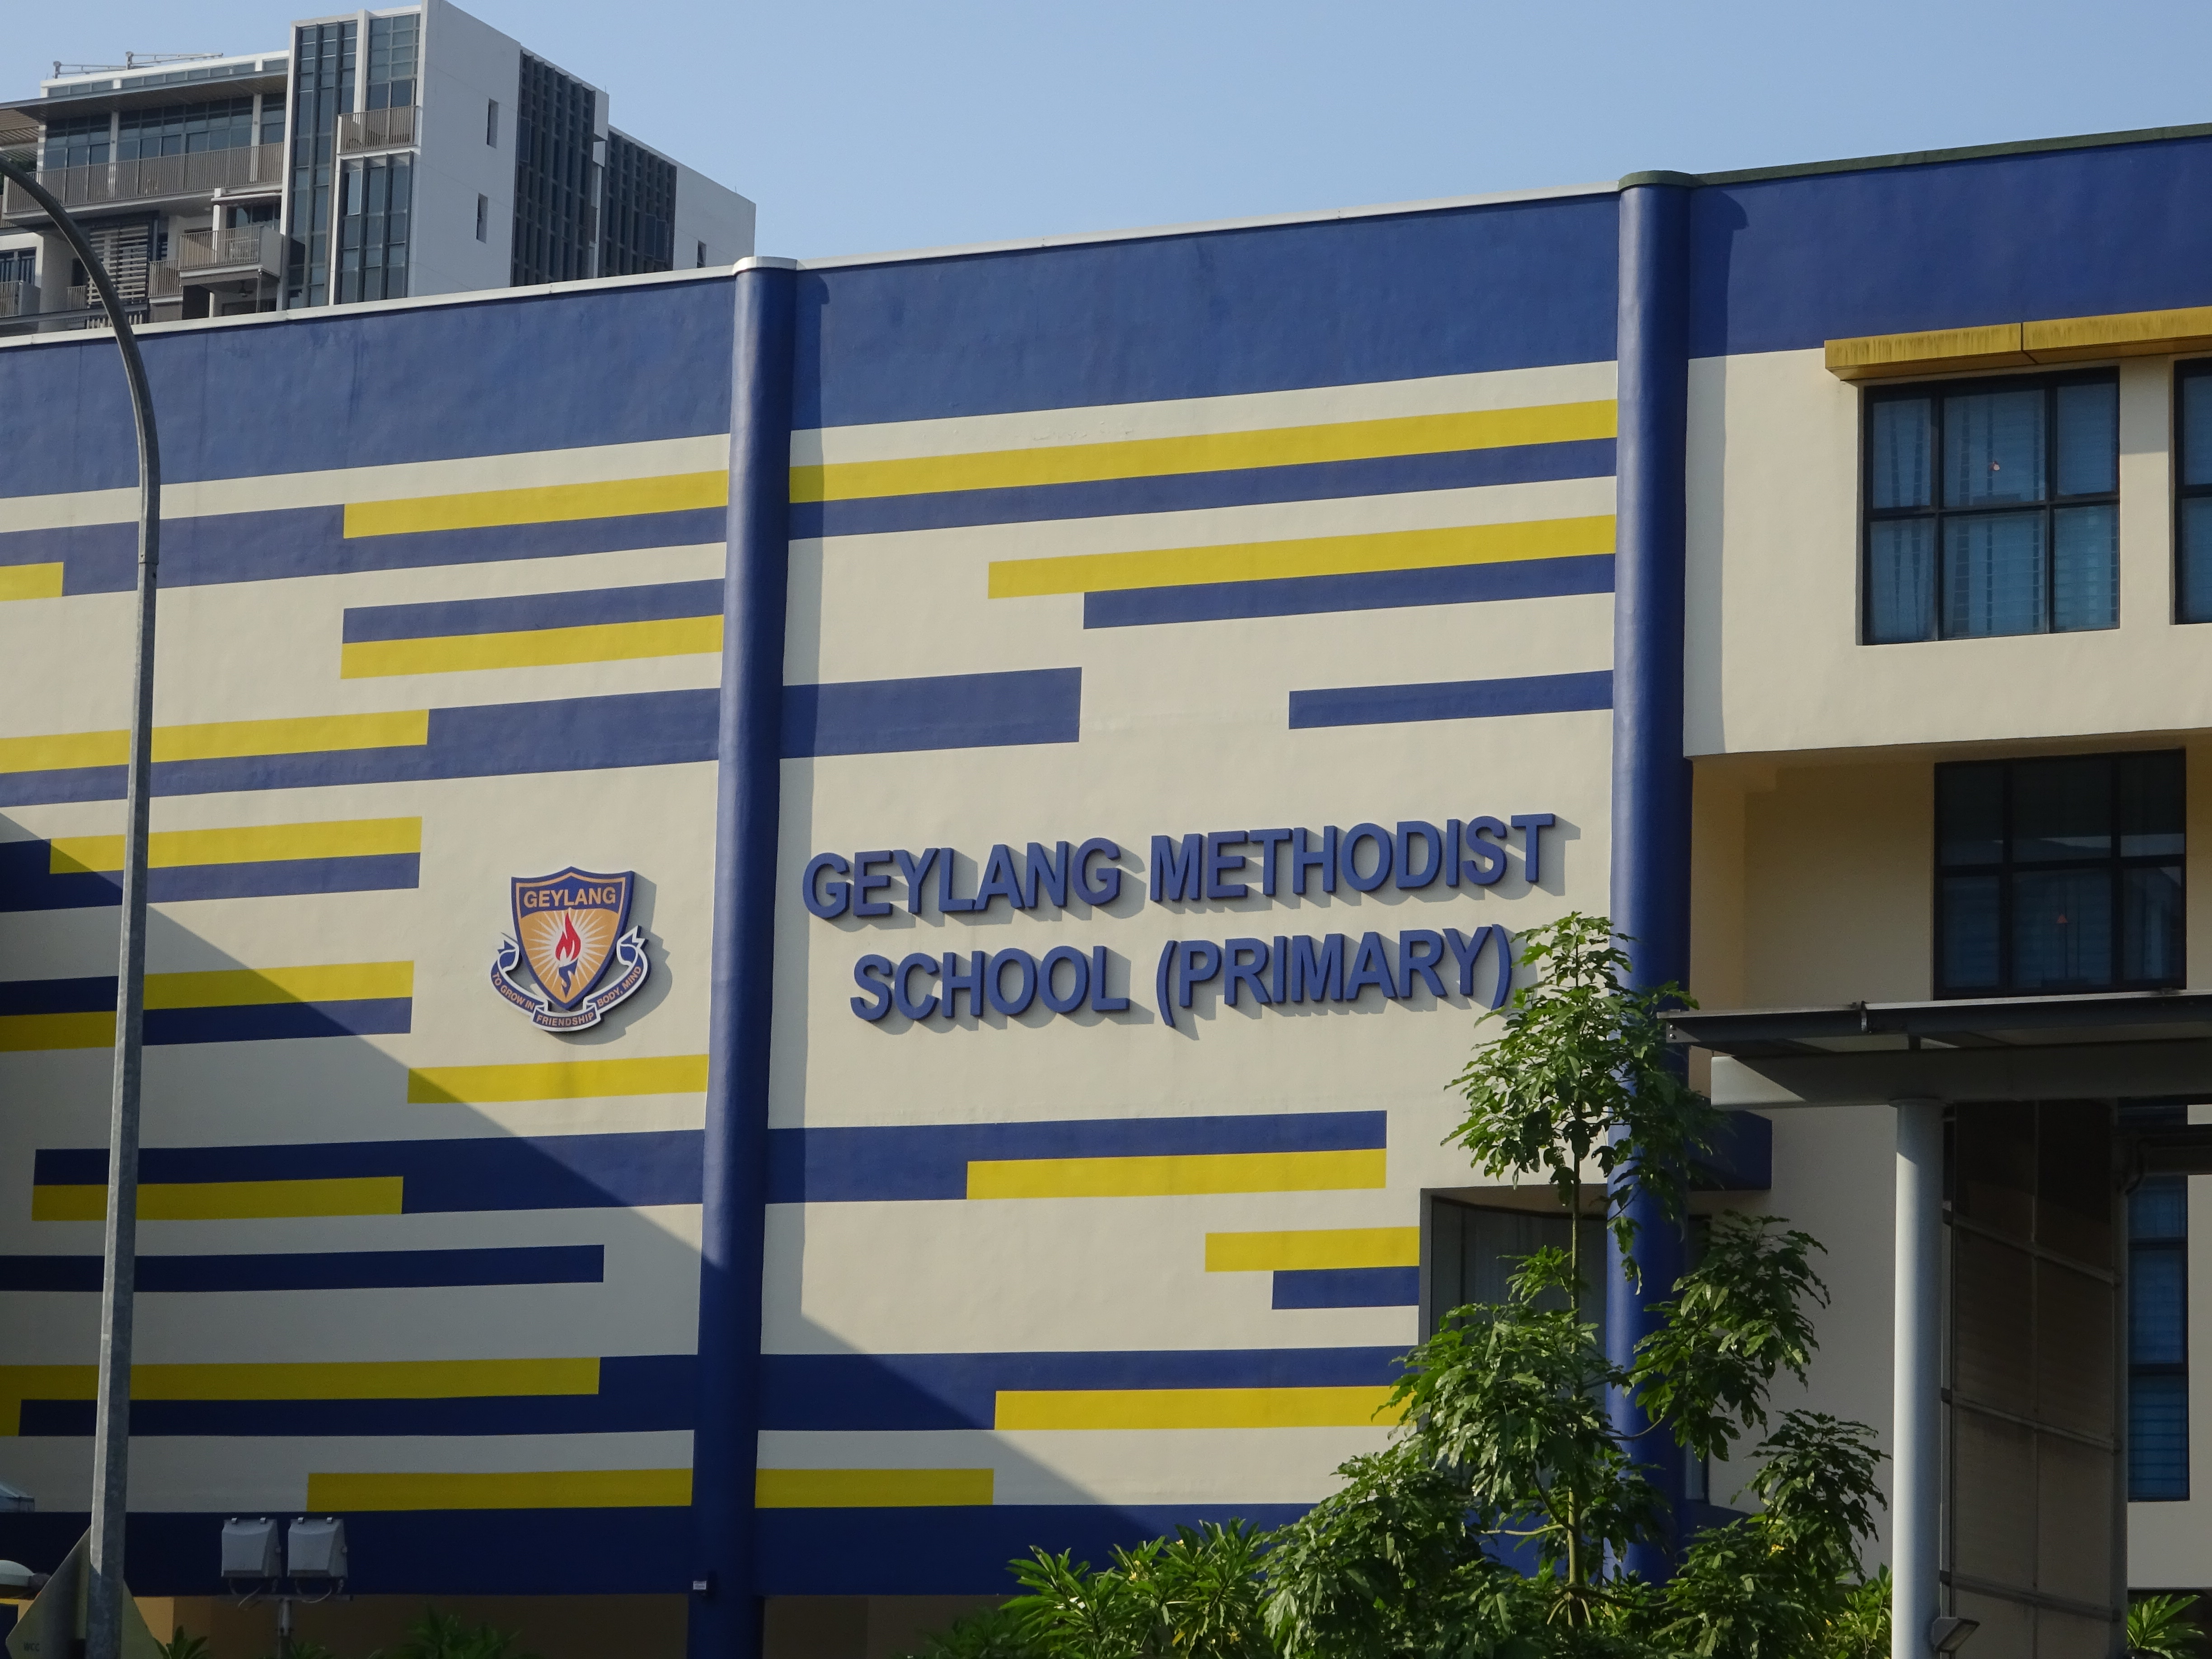
buildings, life, living, city, street, sky, building, window, plant, commercial building, facade, urban design, mixed use, signage, headquarters, flag, logo, fixture, tree, graphics, advertising, organization, electric blue, tower block, condominium, corporate headquarters, company, banner, parking, apartment